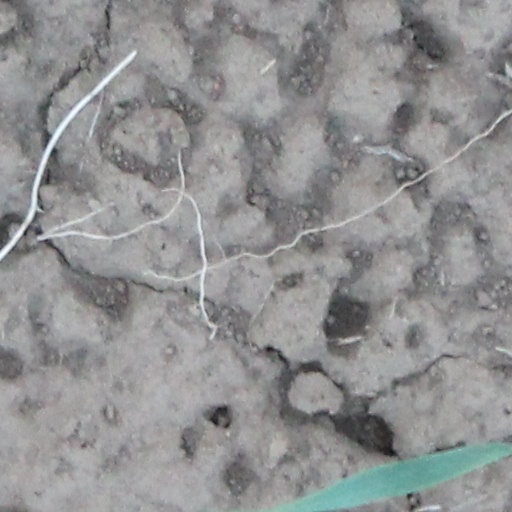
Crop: wheat